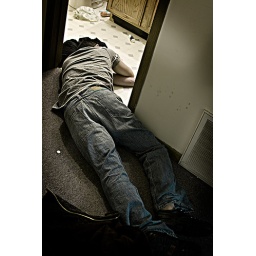
oki, drunk, sleeping in the bathroom